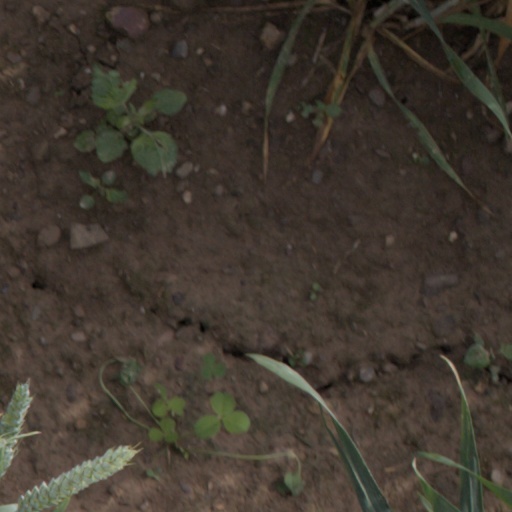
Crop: wheat